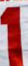
Number: 1